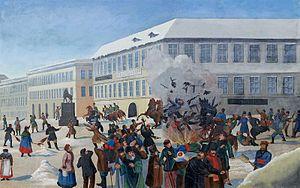
1881 est une année commune commençant un samedi.